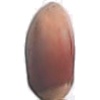
Label: Hazelnut 1